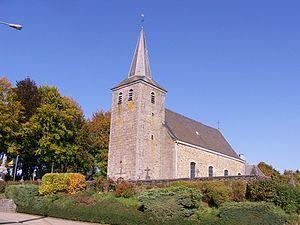
Gouvy est une commune francophone de Belgique située en Région wallonne dans la province de Luxembourg, ainsi qu'un village en faisant partie. Avant la fusion des communes de 1977, le village faisait partie de la commune de Limerlé.